Giuseppe Verdi

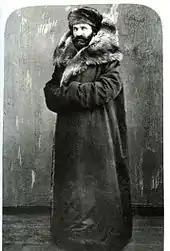
Verdi in Russia, 1861–1862

Verdi was committed to the publisher Giovanni Ricordi for an opera—which became "Stiffelio"—for Trieste in the Spring of 1850; and, subsequently, following negotiations with La Fenice, developed a libretto with Piave and wrote the music for "Rigoletto" (based on Victor Hugo's "Le roi s'amuse") for Venice in March 1851. This was the first of a sequence of three operas (followed by "Il trovatore" and "La traviata") which were to cement his fame as a master of opera.